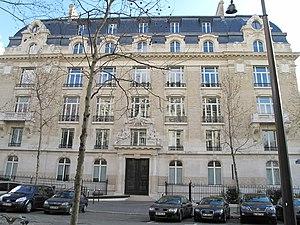
Immeuble du 3 avenue Octave Gréard, Paris 15e arr., siège de Salesforce